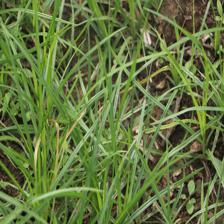
Label: Grass